Hybrid taxi

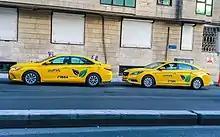
IranPakroTaxi

From 2016 through the Pakro Company the first Iran's Hybrid Taxicabs were added to the countries taxi system, they started first to work in the Capital Tehran and after they spread to other big cities like Tabriz and Mashhad .